Ordensburg Vogelsang

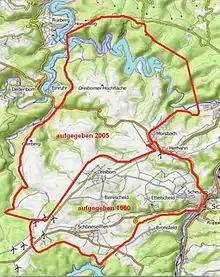
Vogelsang Military Training Area

The buildings destroyed during the war were reconstructed by the Belgian military authorities, and the surviving structures—reduced to bare brickwork—acquired a practical use. The foundation walls constructed for the "House of Knowledge" (Haus des Wissens) were used for the "Van Dooren" barrack block, and the adjacent basement, originally intended for an auditorium, became a cinema. This cinema has room for an audience of over 200. Of the decorations, only the emblems of the Third Reich—the swastikas—were removed.